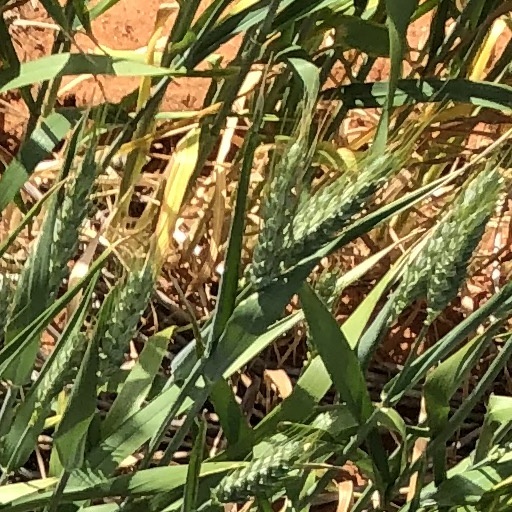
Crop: wheat